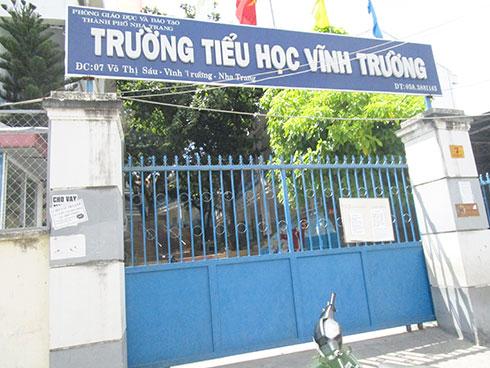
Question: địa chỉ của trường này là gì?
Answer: địa chỉ của trường này là 07 võ thị sáu - vĩnh trường - nha trang